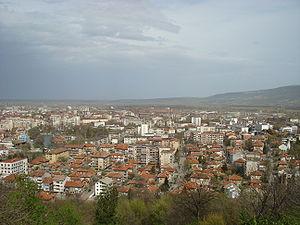
Montana est une ville du nord-ouest de la Bulgarie et le centre administratif de l'oblast de Montana. Elle est située à 50 km au sud du Danube, 40 km au nord-ouest de Vratsa et 30 km à l'est de la frontière avec la Serbie. La ville compte une population de 44 602 habitants.